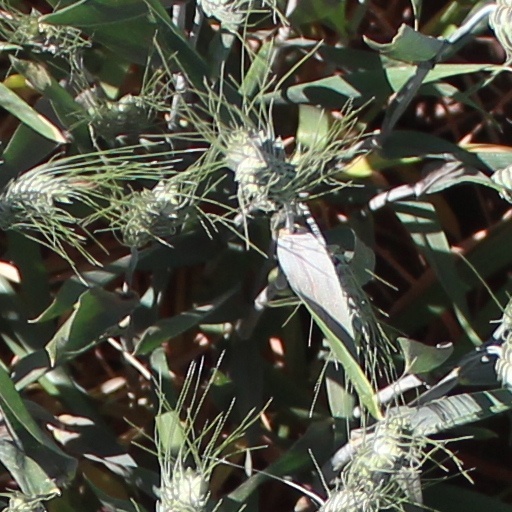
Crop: wheat